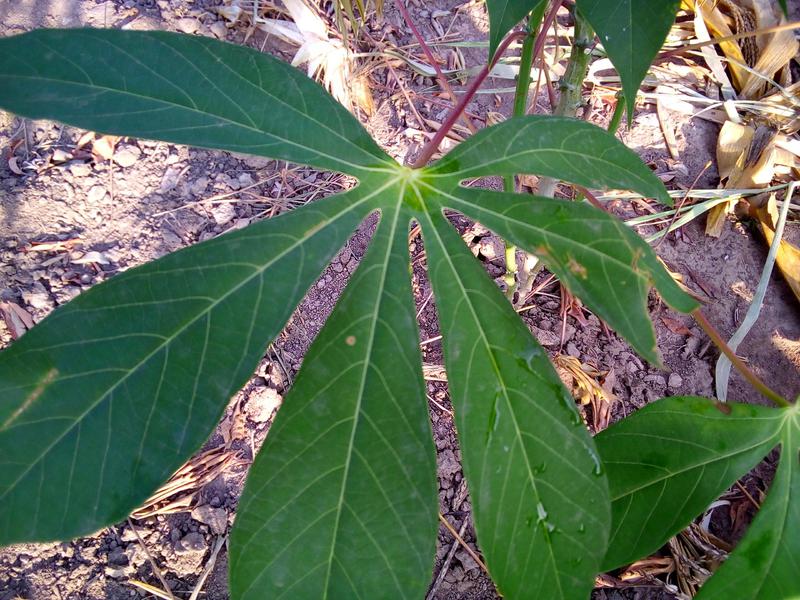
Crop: cassava
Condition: healthy